Bobby Beathard

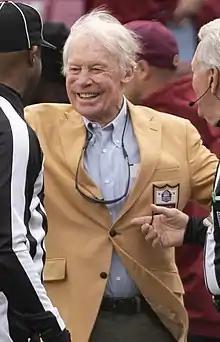
Beathard in 2018

Robert King Beathard Jr. (January 24, 1937 – January 30, 2023) was an American professional football executive who was the general manager for the Washington Redskins (1978–1988) and the San Diego Chargers (1990–2000) of the National Football League (NFL). His teams won four Super Bowls and competed in three others during his 38 years in the NFL, doing so with the Kansas City Chiefs (1966), Miami Dolphins (1972 and 1973), Redskins (1982, 1983, and 1987), and the Chargers (1994). Beathard was inducted into the Pro Football Hall of Fame in 2018.